Así se baila

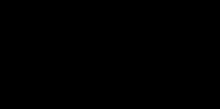

Así se baila (English title: "That's How You Dance") is an American Spanish-language reality show that premiered on Telemundo on September 12, 2021. It is hosted by Jacqueline Bracamontes with the judging panel consisting of Adamari López, Cristián de la Fuente and Mariana Seoane.